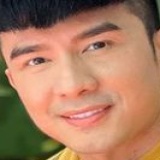
ca sĩ Đan Trường